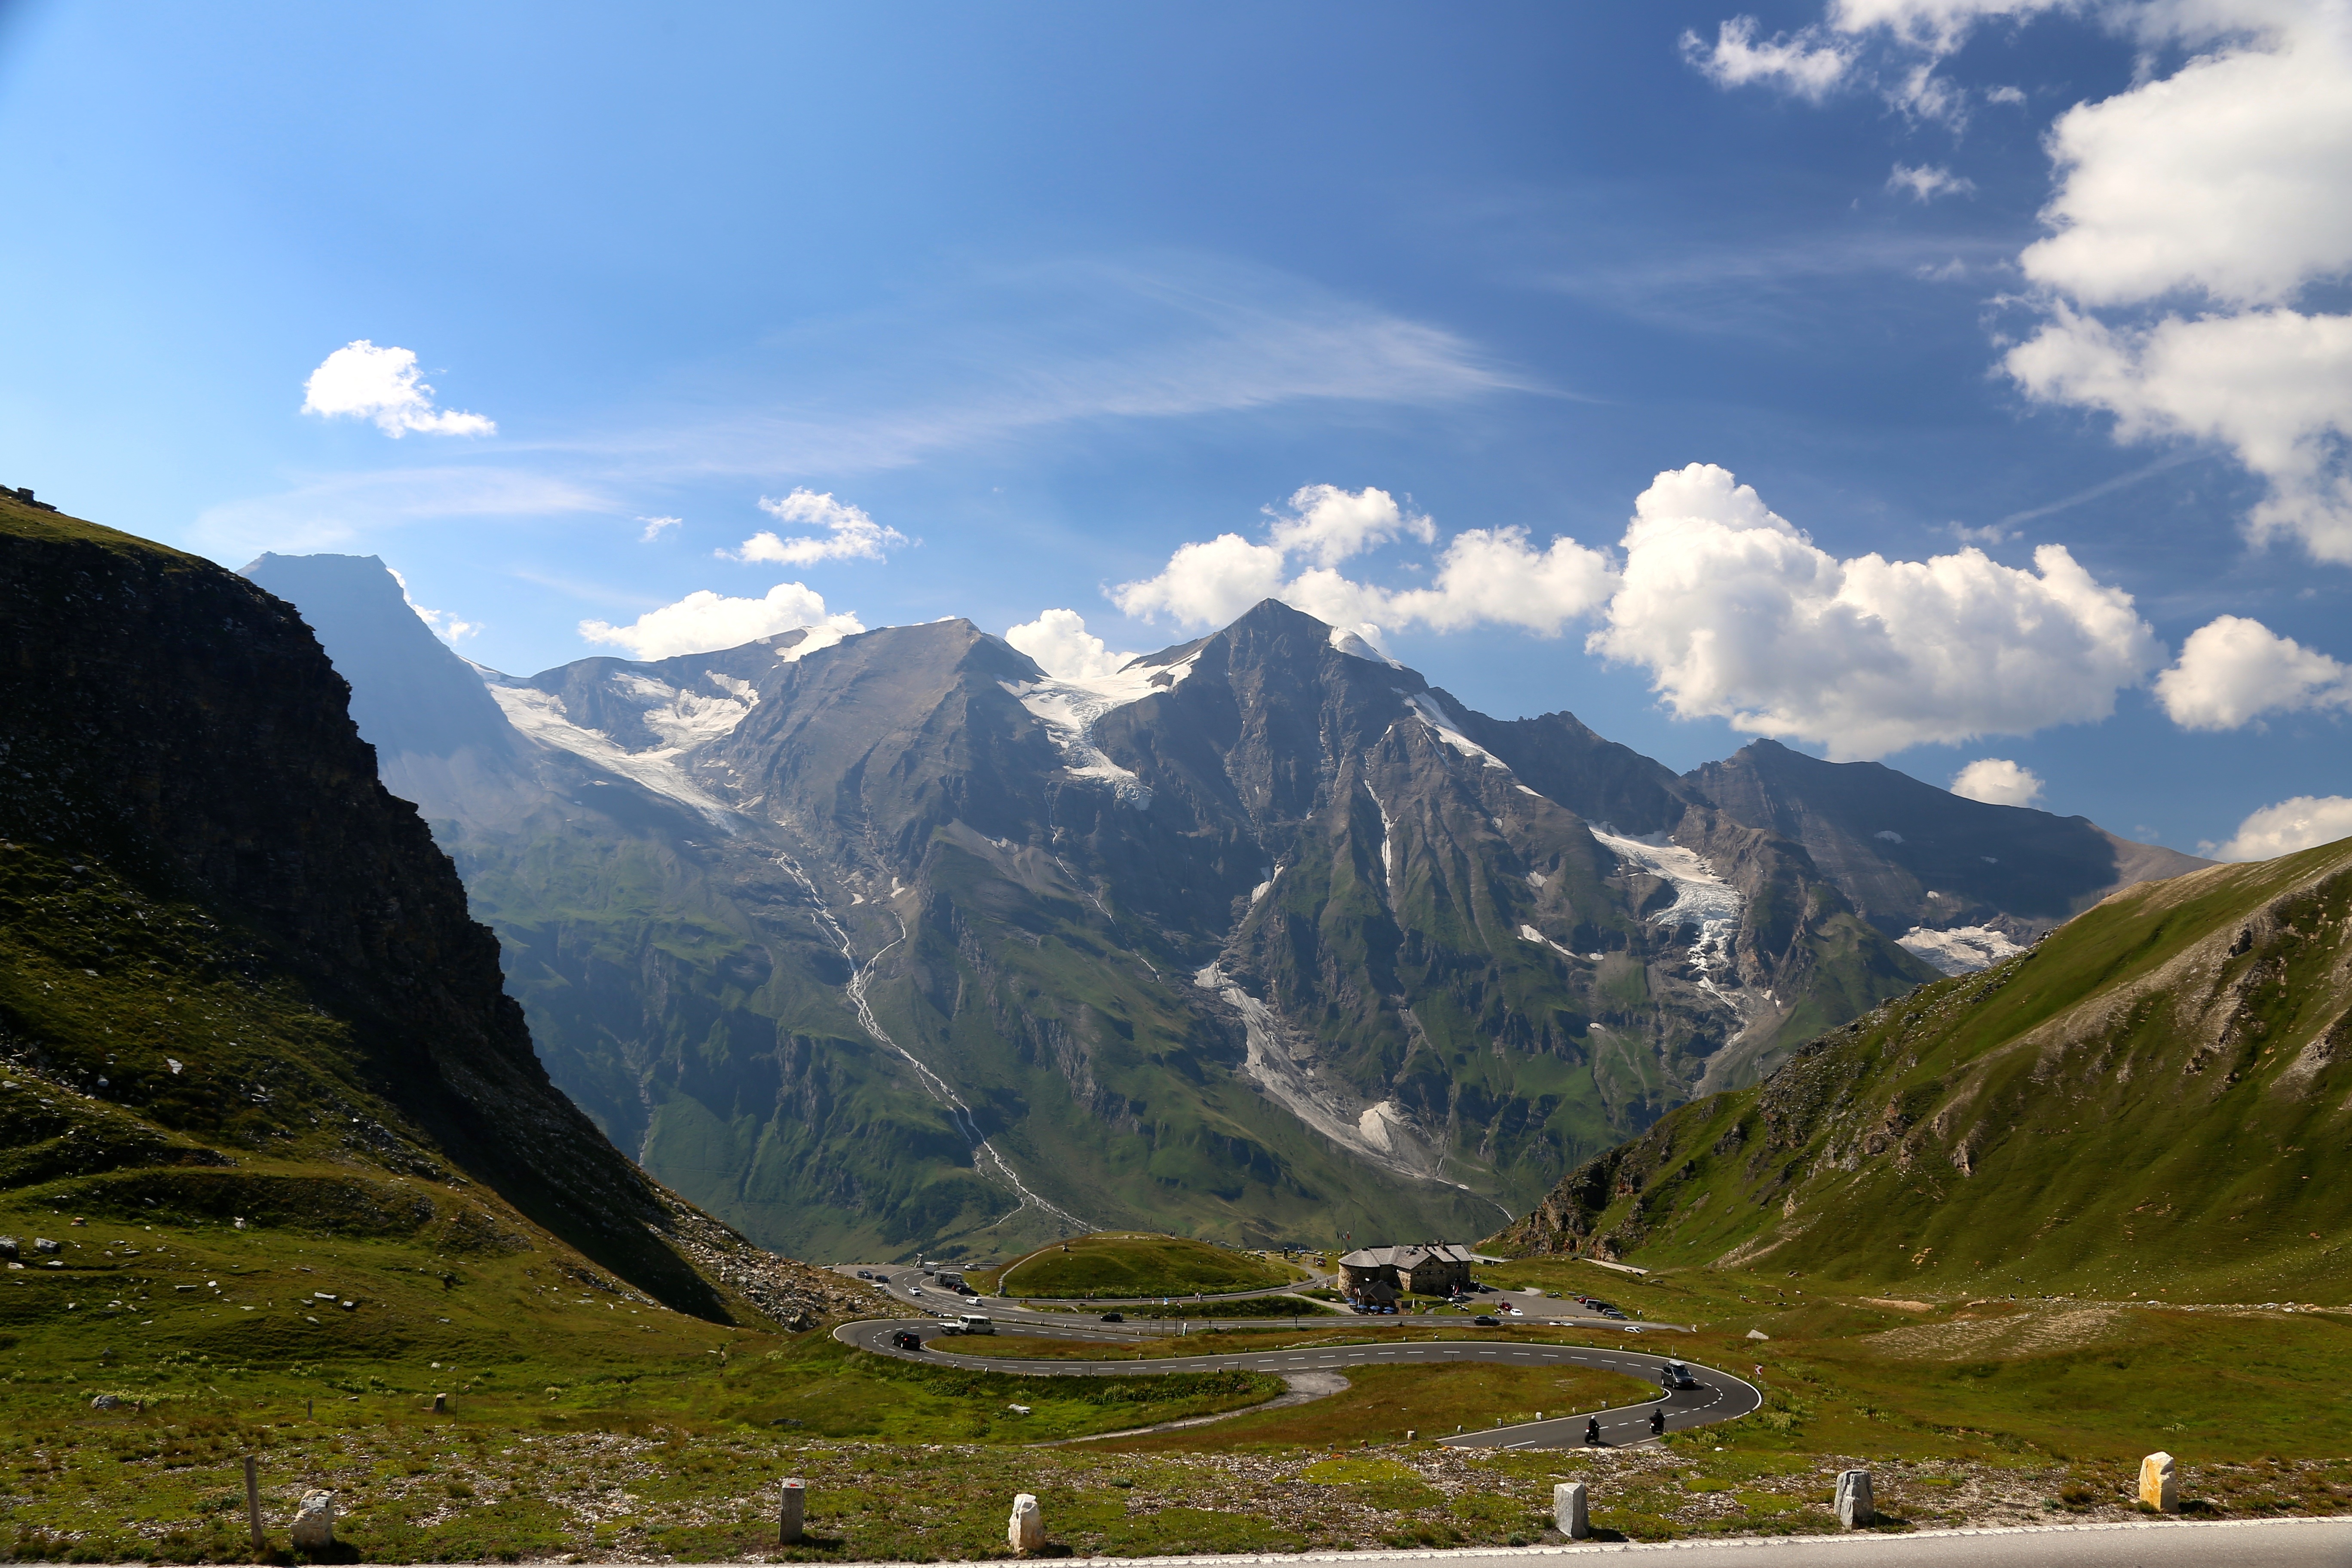
landscape, nature, outdoor, wilderness, walking, mountain, cloud, meadow, hill, lake, valley, mountain range, europe, glacier, fjord, highland, ridge, austria, alps, plateau, fell, loch, grossglockner, landform, mountain pass, geographical feature, mountainous landforms